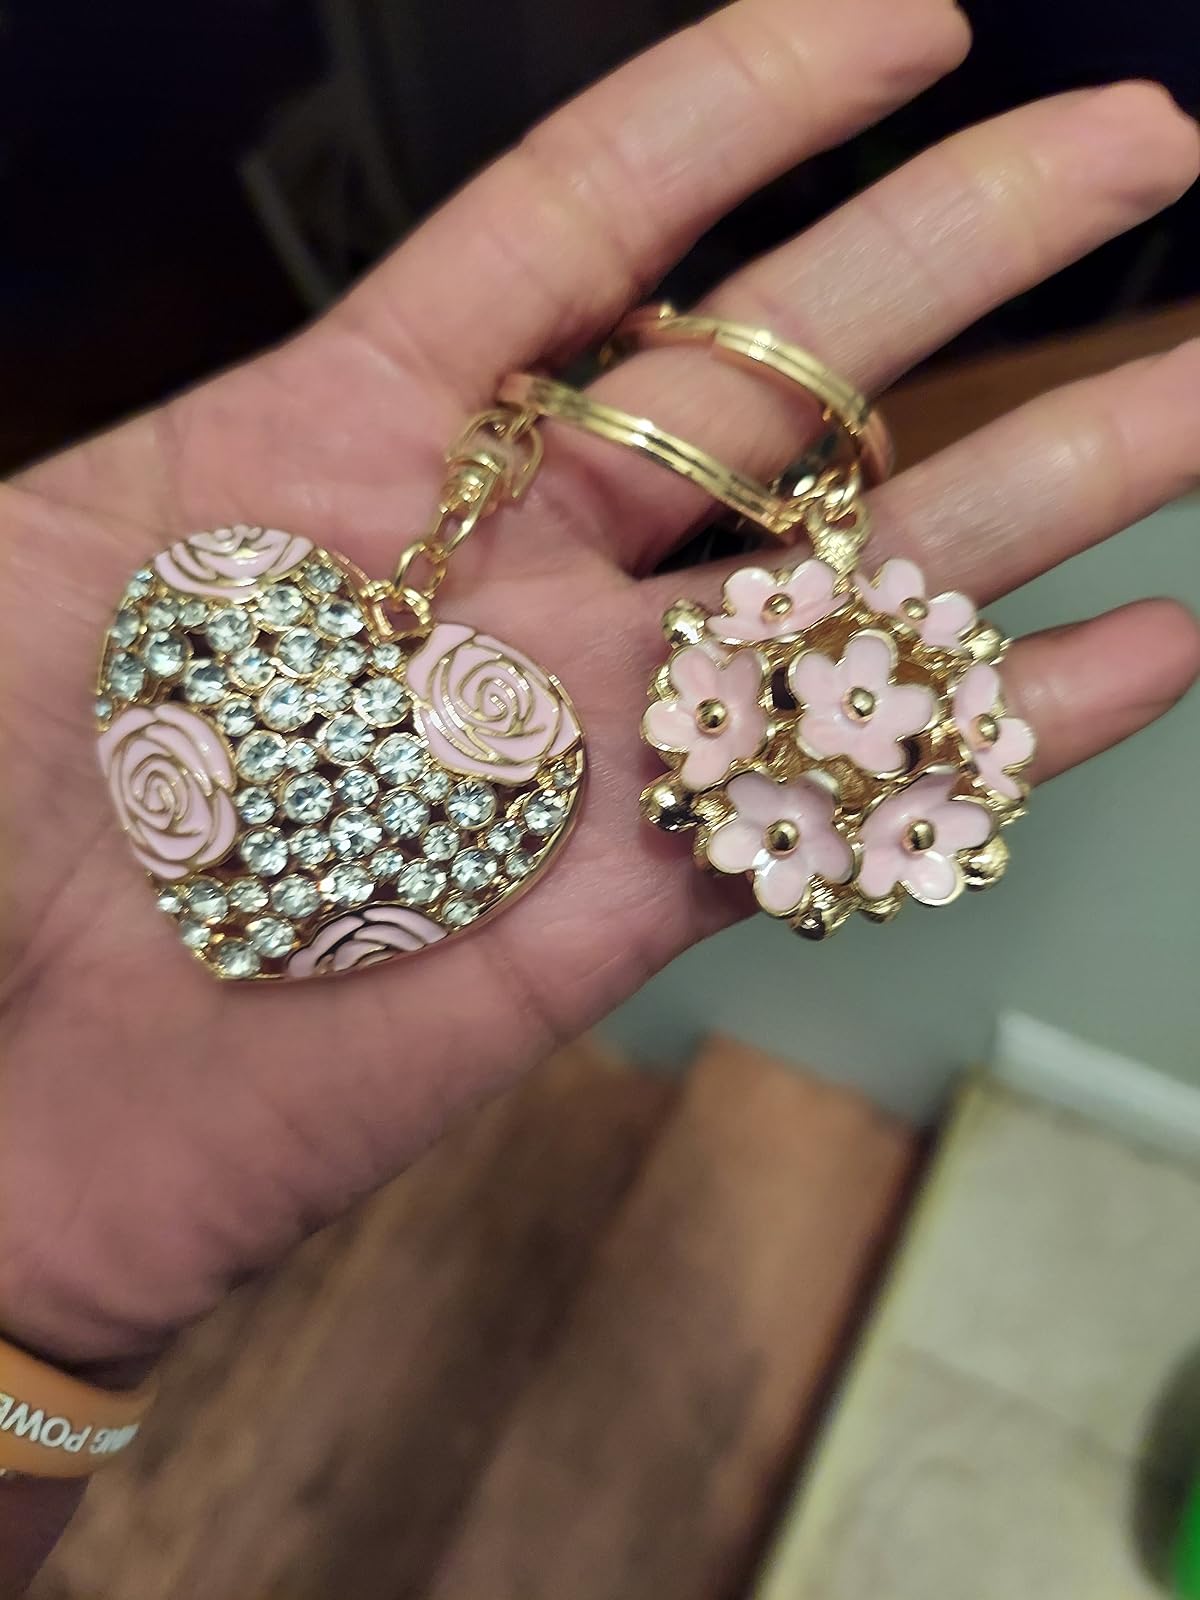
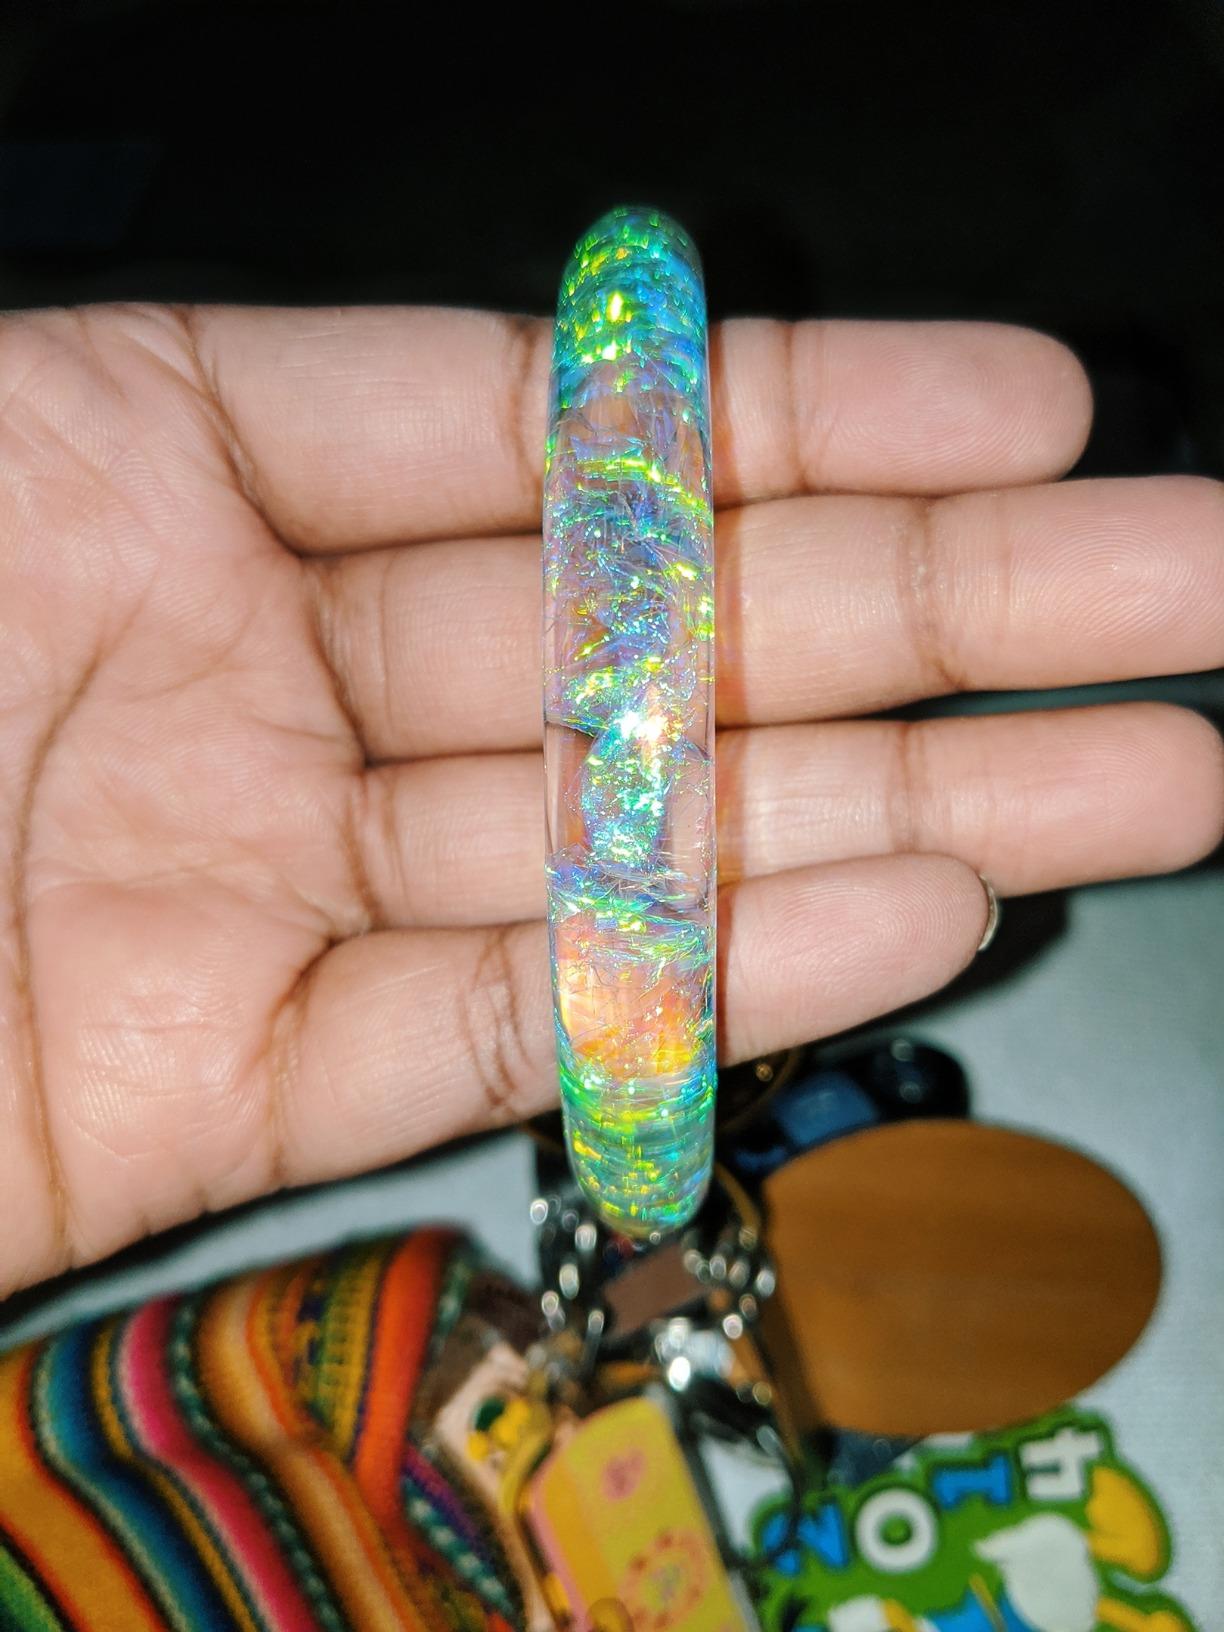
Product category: accessories_keychain
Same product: no